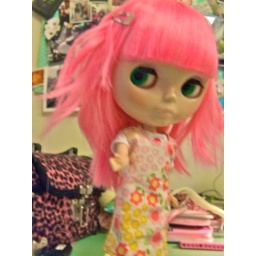
Jellybean in her lined floral pinny by me! in my sewing corner of the kitchen table